China Town (2011 film)

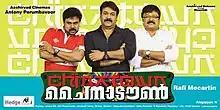
Theatrical release poster

China Town is a 2011 Indian Malayalam-language action comedy film written and directed by the Rafi Mecartin duo and produced by Antony Perumbavoor under the company Aashirvad Cinemas. The film stars Mohanlal, Jayaram, Dileep and Suraj Venjaramoodu in lead roles, while Kavya Madhavan, Poonam Bajwa, Dipa Shah, Pradeep Rawat, Captain Raju, Shanavas and Shankar plays the pivotal roles. Jagathy Sreekumar makes a cameo appearance. The film is loosely based on "The Hangover".